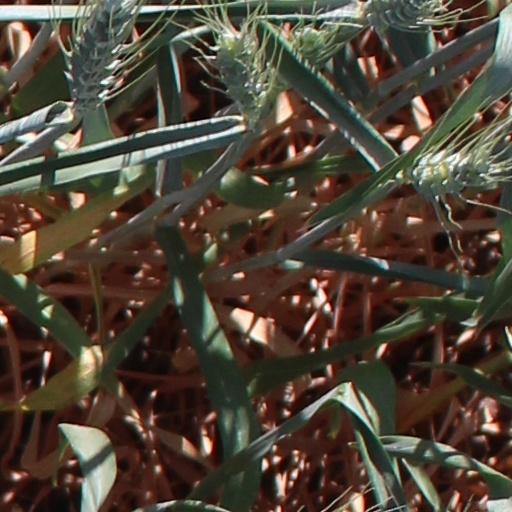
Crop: wheat